2015 Shoreham Airshow crash

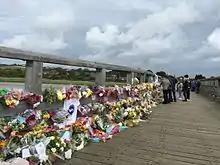
Floral tributes to those who died, on Shoreham Tollbridge near the site of the crash

The airshow at Clacton-on-Sea, Essex, which took place the following weekend, opened with "a pause for thought" for those who died at Shoreham. The Clacton airshow takes place over the sea, similar to the Bournemouth Airshow which took place the same weekend as the accident and ran for both days.